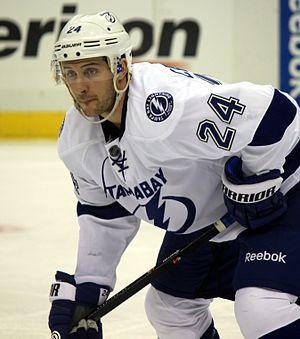
Ryan Callahan est un joueur professionnel américain de hockey sur glace. Il évolue au poste d'ailier. Considéré comme un attaquant polyvalent, il est médaillé d'argent avec l'équipe américaine lors des Jeux olympiques de 2010. Il est le capitaine des Rangers de New York de 2011 à 2014, année où il est échangé au Lightning de Tampa Bay.